State of Mexico

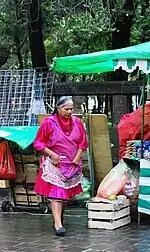
Mazahua woman in Mexico City. The Mazahuas originate in the State of Mexico and are a prevalent cliché about the indigenous peoples in Mexico City due to the high migration that they have toward beyond

Ceramics have been made in the Toluca Valley region since far into the pre-Hispanic period, mostly by Matlatzincas and Nahuas. The tradition continued into the colonial period although it much changed in both technique and design. Today both manufactured and handcrafted ceramics are produced in the state. The most traditional handcrafted wares are produced in places such as Metepec, Valle de Bravo, Texcoco, and Almoloya de Juárez among others. The best-known pottery and ceramics locale is Metepec, which specializes in large decorative pieces and sculptures called Trees of Life. Cooking utensils are made as well.